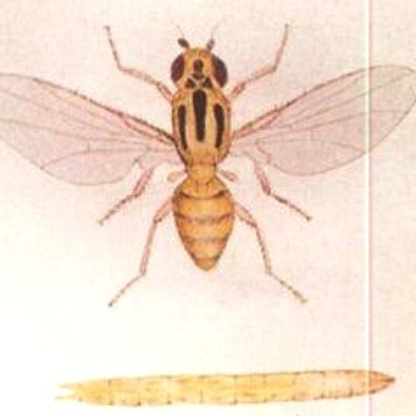
Nhãn: Rầy Nâu (Brown Plant Hopper)